Beverly, Massachusetts

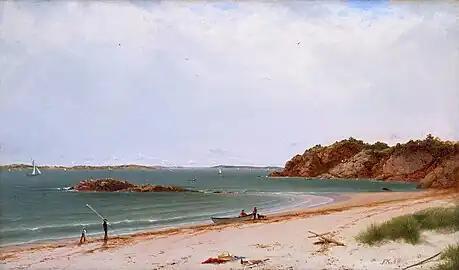
"View of the Beach at Beverly, Massachusetts", 1860, John Frederick Kensett

Native Americans inhabited what would become northeastern Massachusetts for thousands of years before European colonization of the Americas. At the time of contact in the early 1600s, the area that would become Beverly was between an important Naumkeag settlement in present-day Salem and Agawam settlements on Cape Ann, with probable indigenous settlement sites at the mouth of the Bass River. During the early contact period, virgin soil epidemics ravaged native populations, reducing the indigenous population within the present boundaries of Beverly from an estimated 200 to less than 50 if there were any survivors.